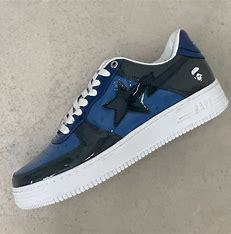
Brand: BAPE
Model: Bapesta